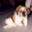
Label: dog